Erica Ash

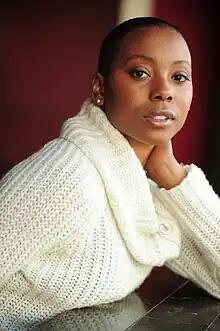

Erica Chantal Ash (September 19, 1977 – July 28, 2024) was an American actress, comedian, singer, and model. She was a cast member on the sketch comedy programs "MADtv" and "The Big Gay Sketch Show", and she later starred in the Starz sitcom "Survivor's Remorse".